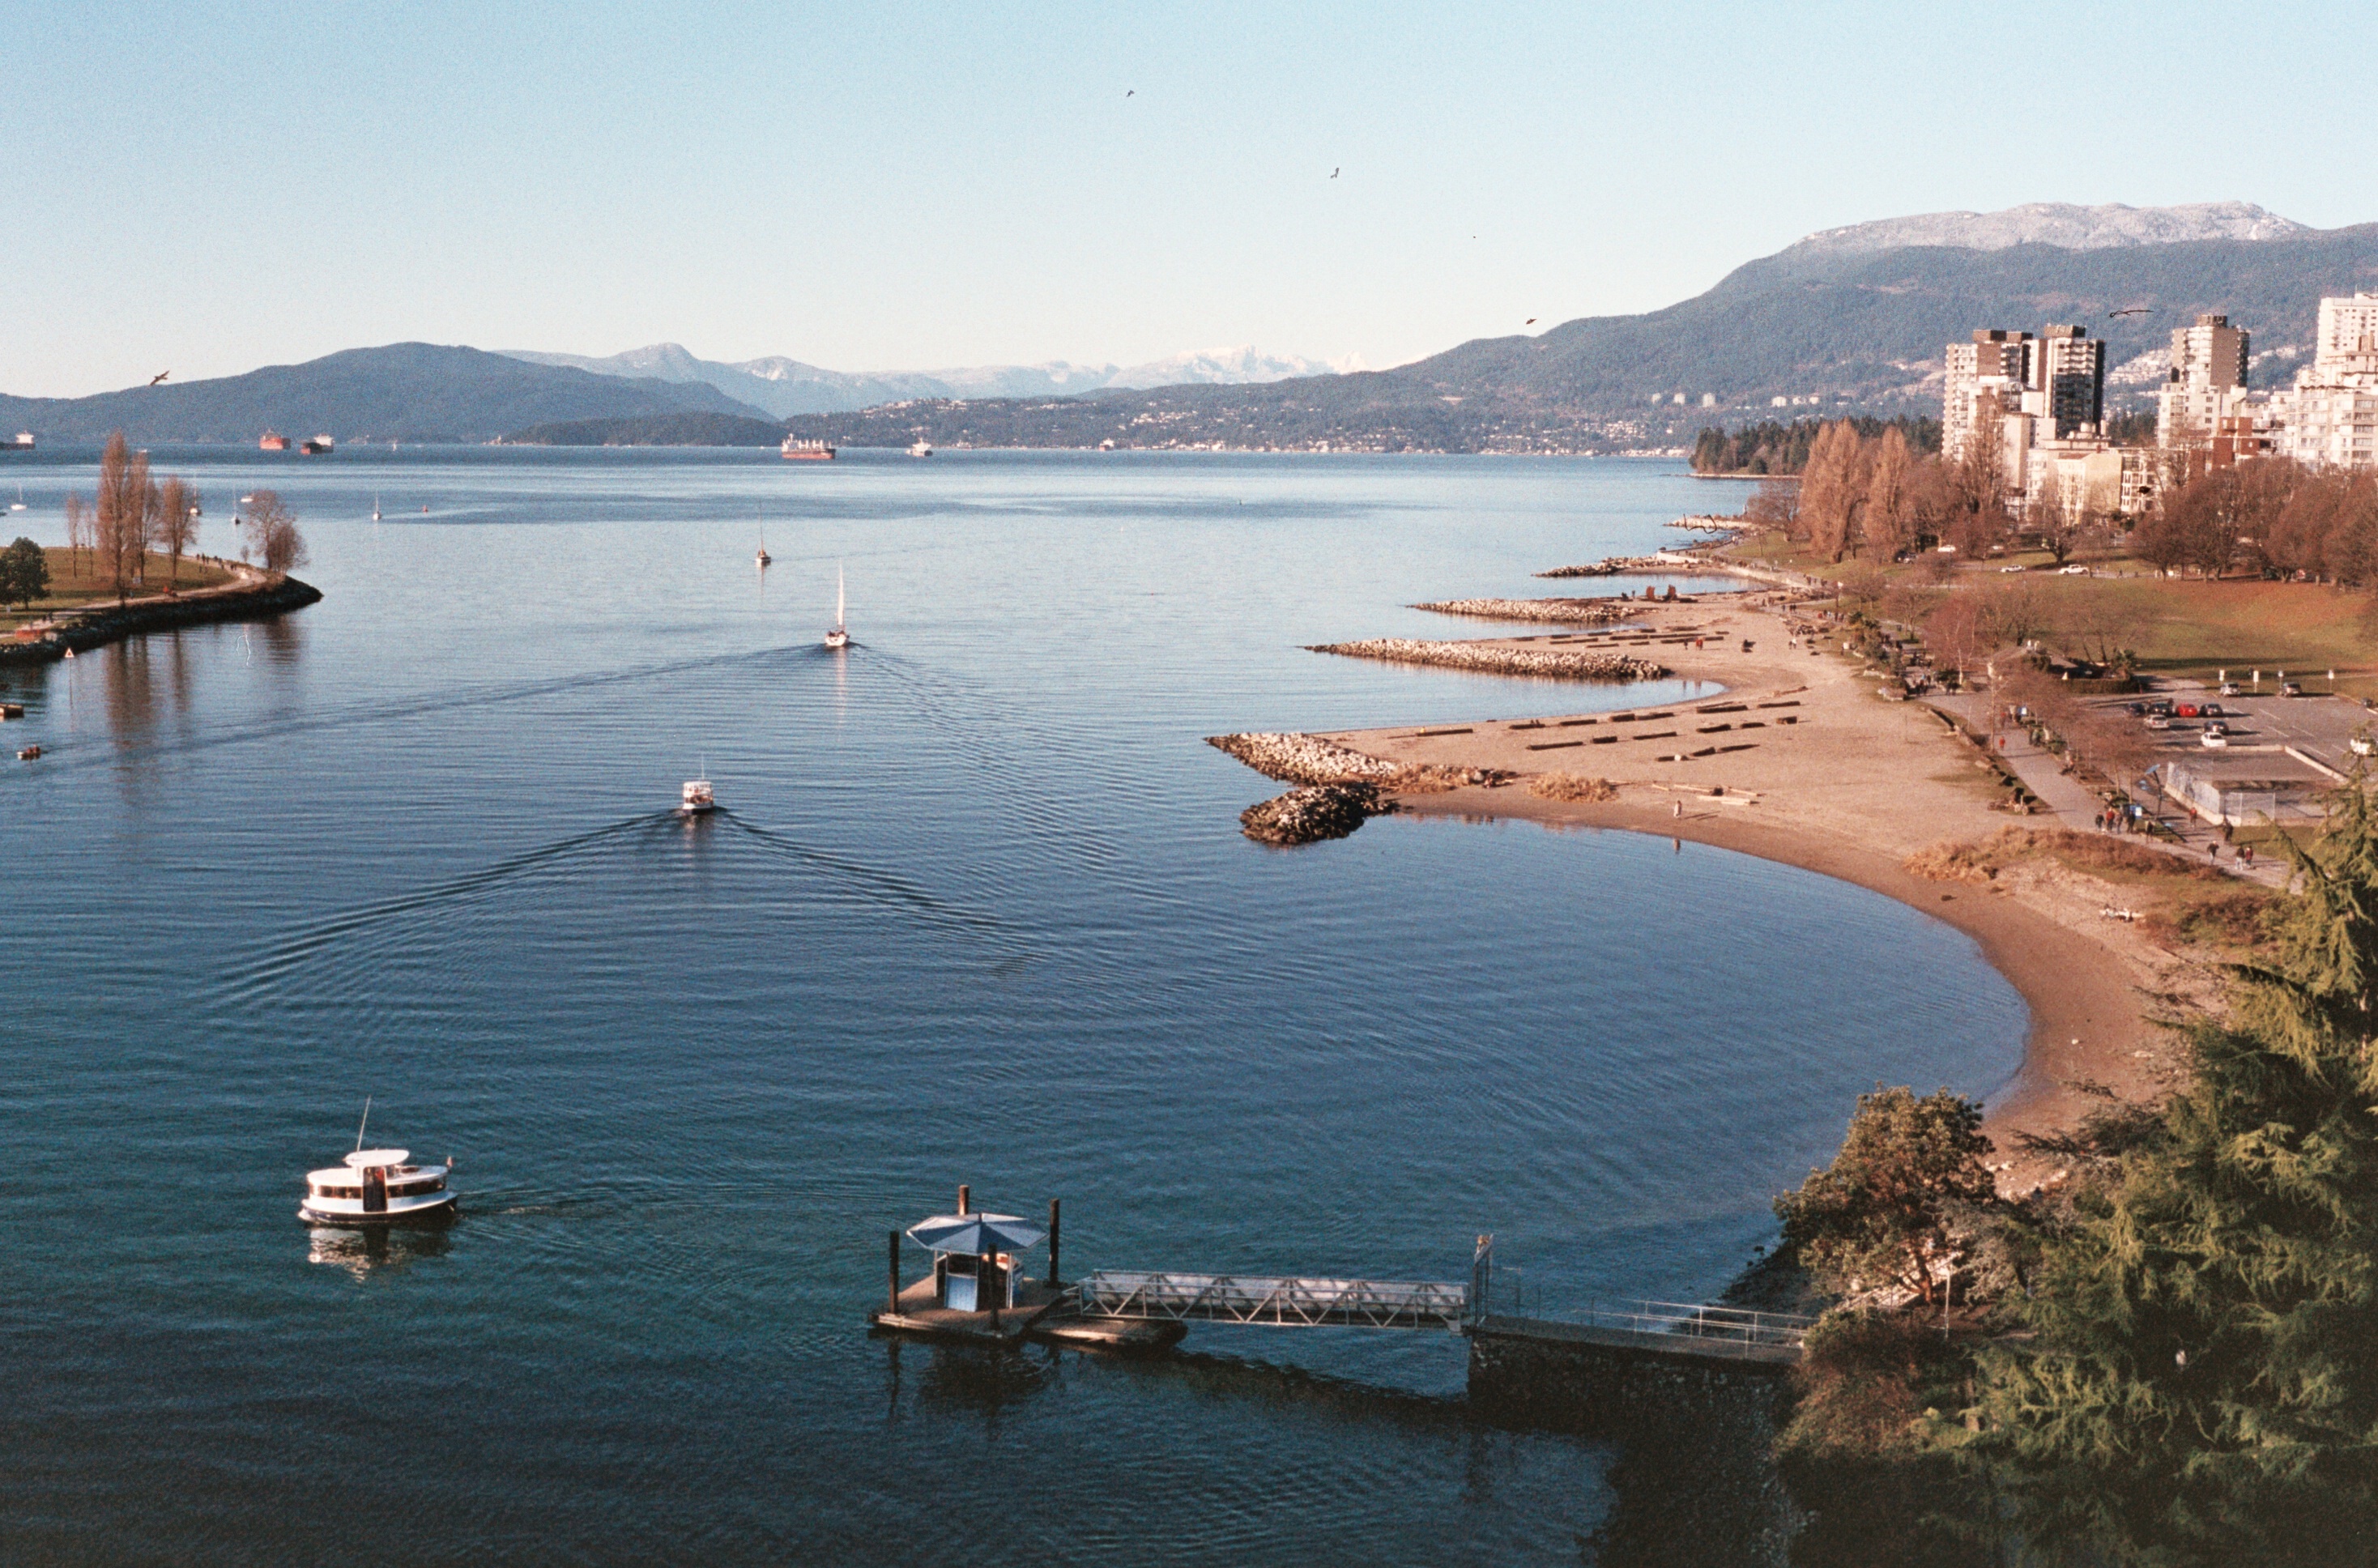
beach, sea, coast, water, nature, ocean, boat, bridge, shore, lake, vacation, cove, vehicle, scenery, bay, harbor, reservoir, body of water, mountains, boats, vista, pacific, agfa, cape, olympustrip35, vancouverbc, burrardbridge, olympustrip